Operation Herrick

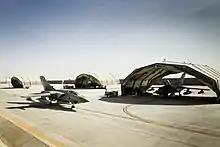
A 12 Sqn Tornado GR4 at Kandahar Airfield

In 2004, a detachment of six Royal Air Force fighters from Joint Force Harrier was based at Kandahar Airfield to support American OEF forces there. A planned withdrawal in mid-2006 was postponed to provide air support for the new ISAF expansion across the south. The force was later reinforced with more Harriers and an RAF Regiment squadron. The Harriers were withdrawn in 2009 and replaced by a Panavia Tornado GR4 squadron on rotation.